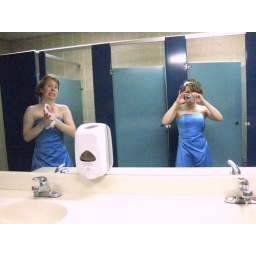
Eeek, it's hard going to the bathroom in these blue dresses...